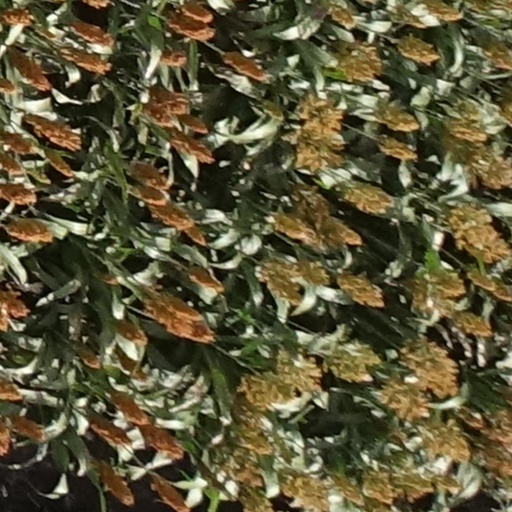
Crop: sorghum